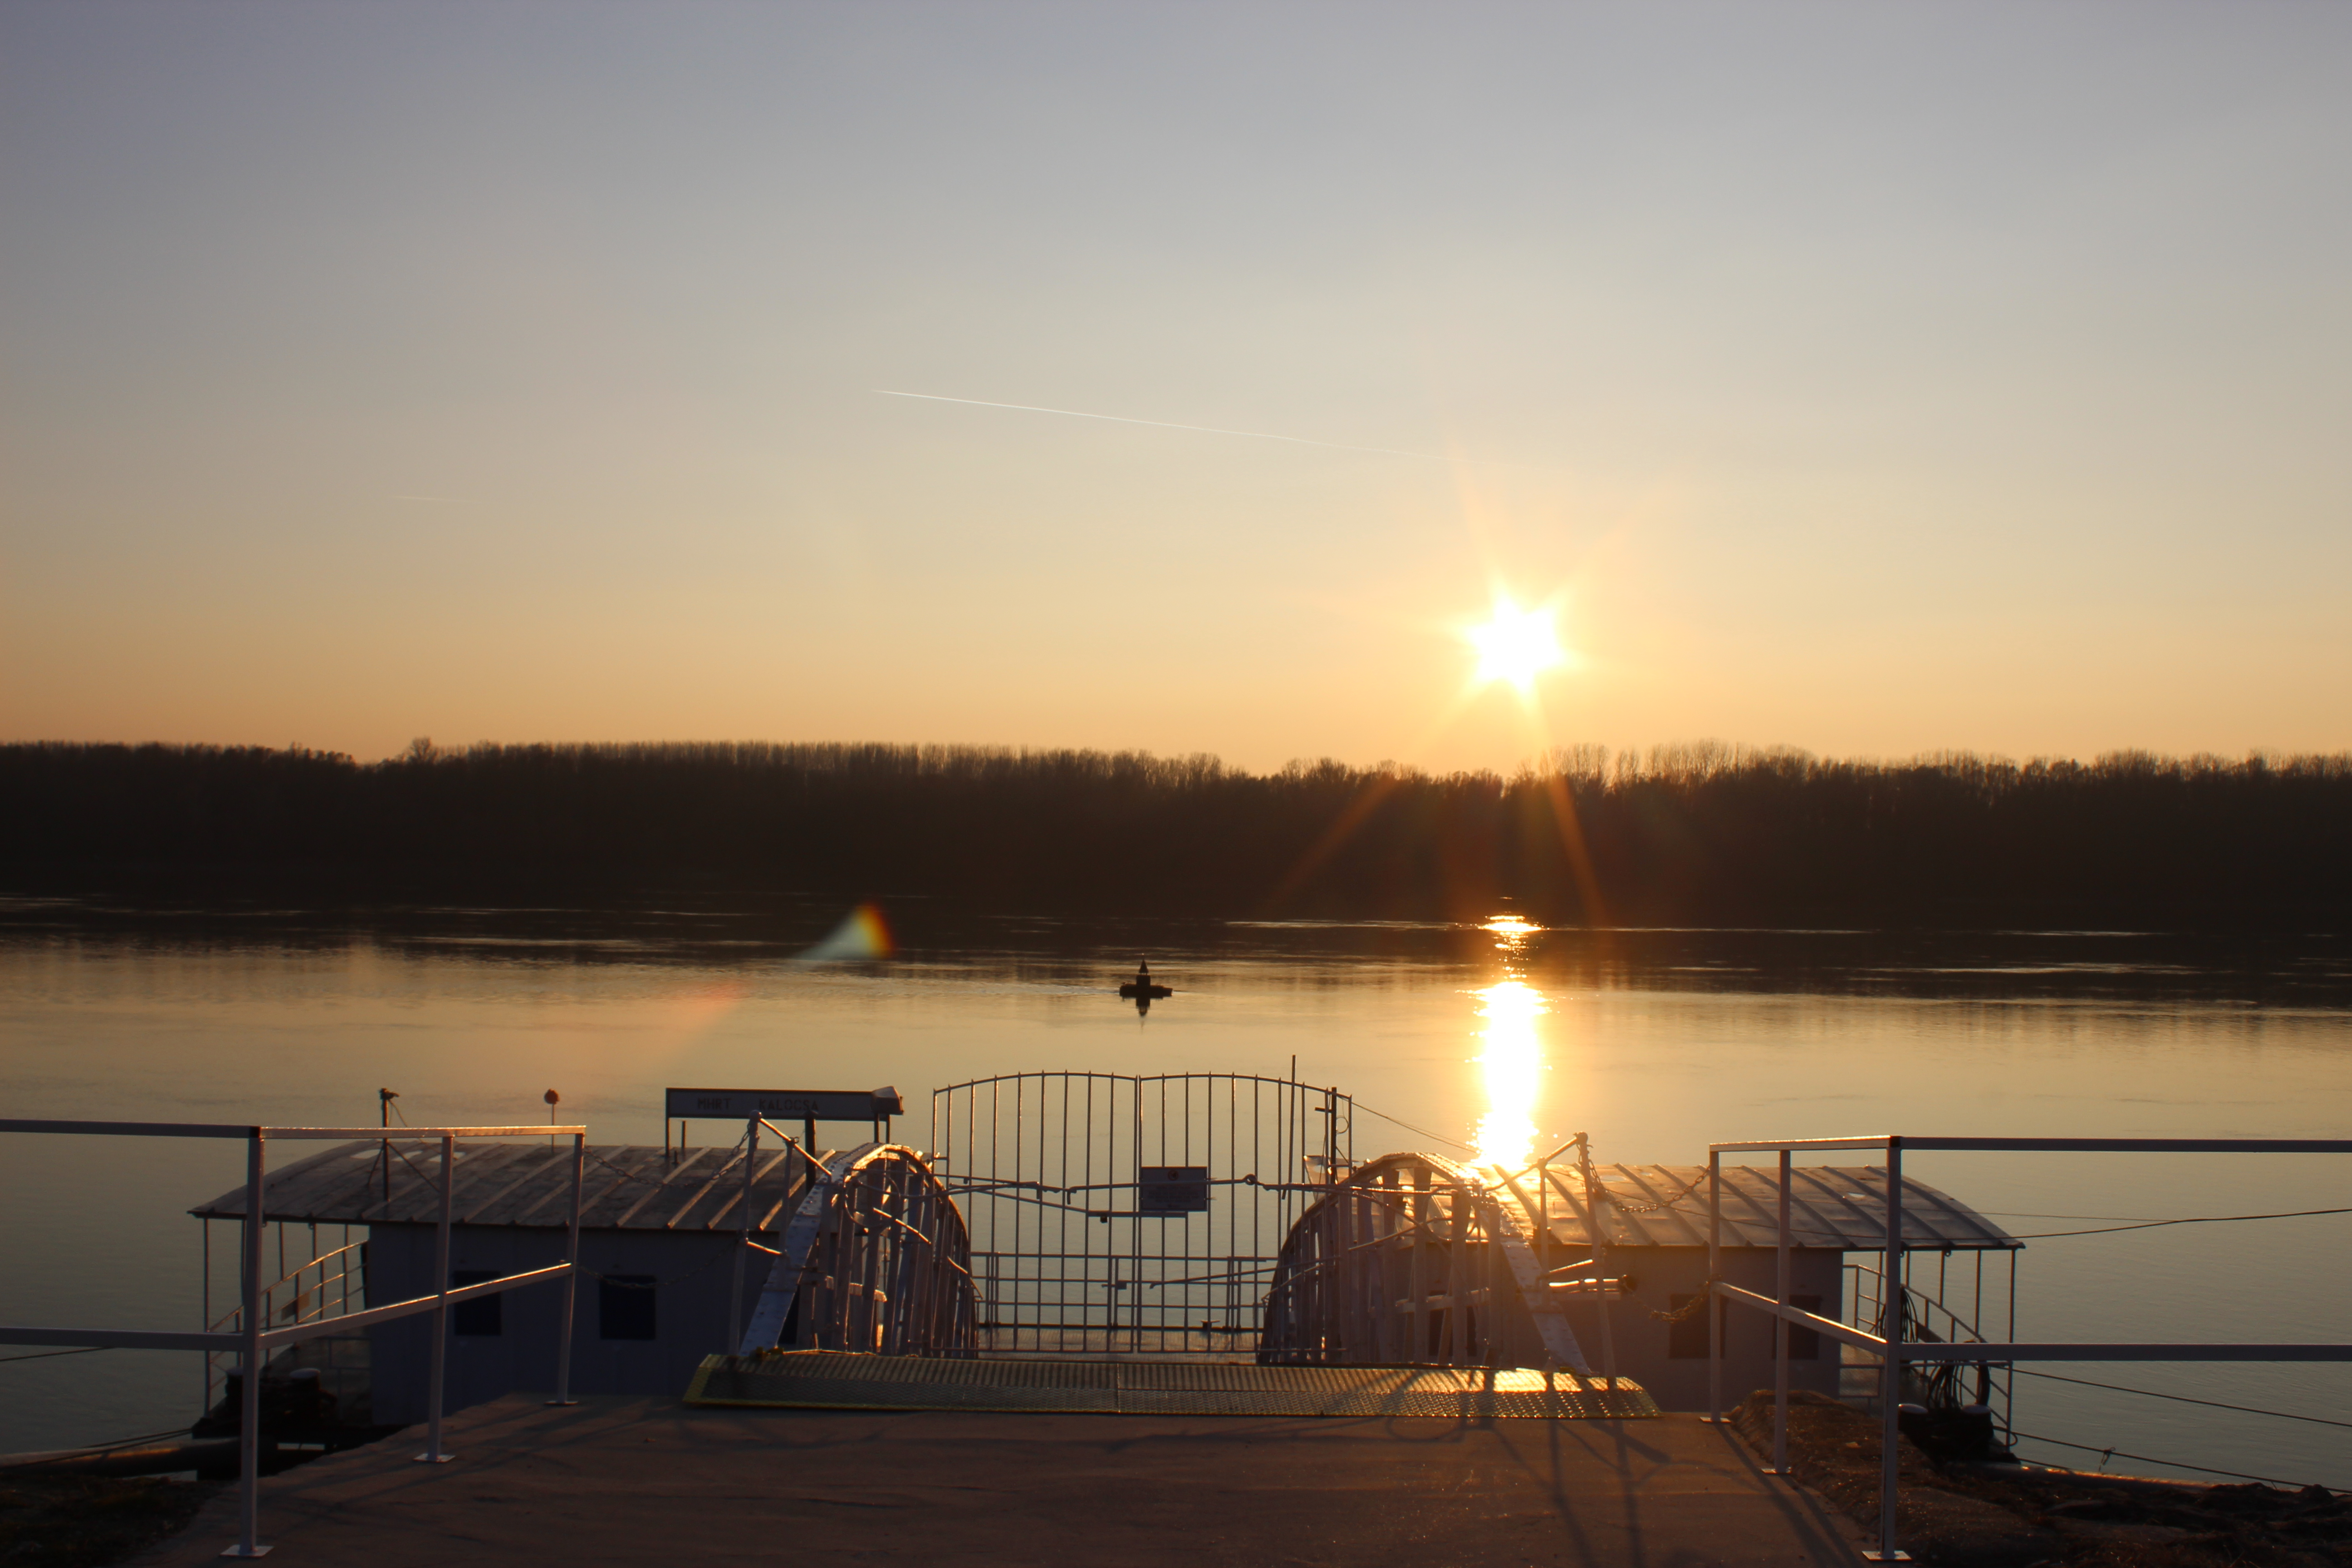
sunset, sky, water, sun, sunrise, morning, horizon, evening, cloud, river, lake, dusk, calm, afterglow, sound, sunlight, tree, sea, dawn, landscape, astronomical object, loch, reflection, ocean